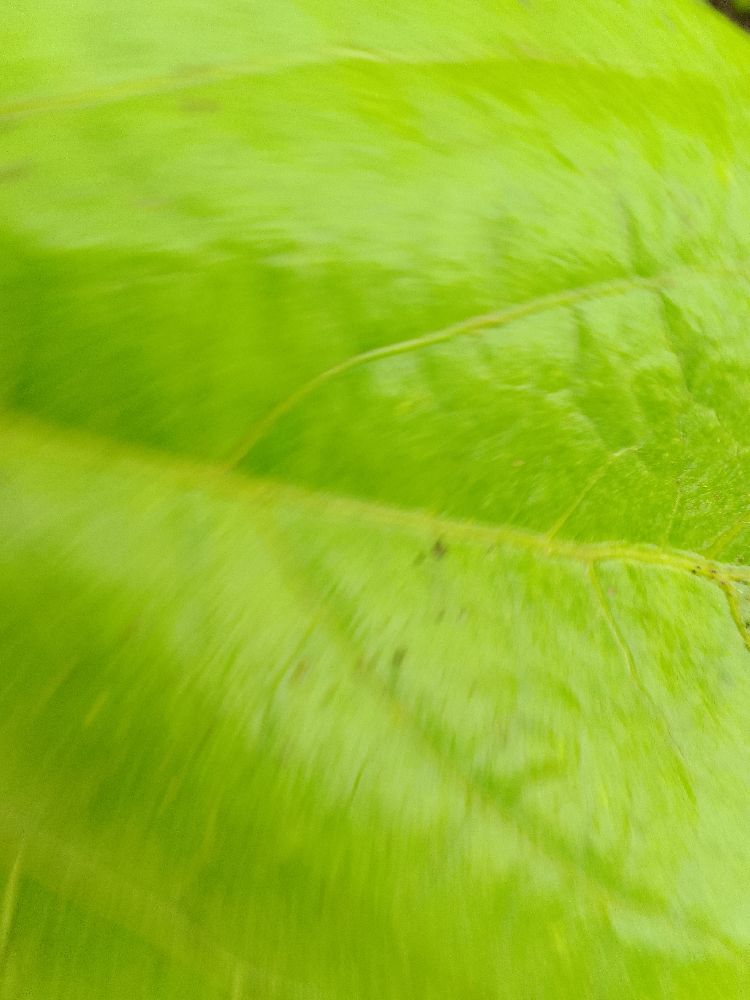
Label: healthy